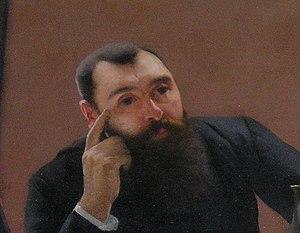
Charles Féré, né à Auffay dans la Seine-Maritime le 13 juin 1852 et mort à Paris le 22 avril 1907, est un médecin français.